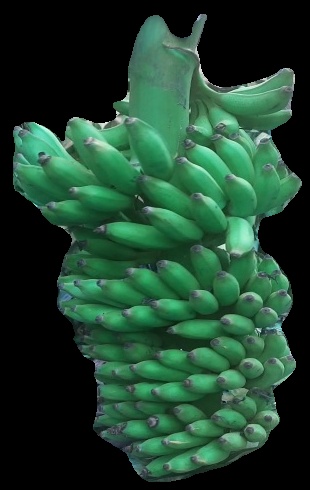
Variety: elakki-bale
Grade: grade1